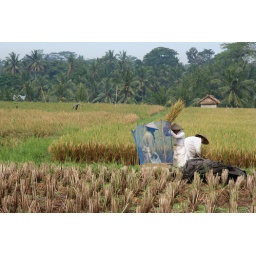
Just typical scene in Bali on my way to monkey forest temple